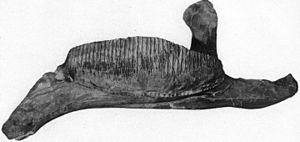
Kritosaurus est un genre éteint de dinosaures ornithopodes de la famille des hadrosauridés. Il a vécu en Amérique du nord à la fin du Crétacé supérieur, Campanien et Maastrichtien, soit il y a environ entre 83,6 à 66,0 millions d'années.